Question: Please indicate a possible affordance area of the boxing_punching_bag that can be used for striking
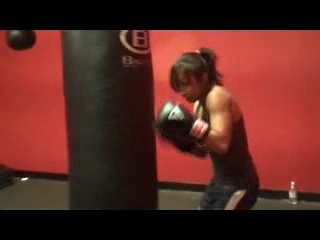
Answer: [62, 32, 158, 210]